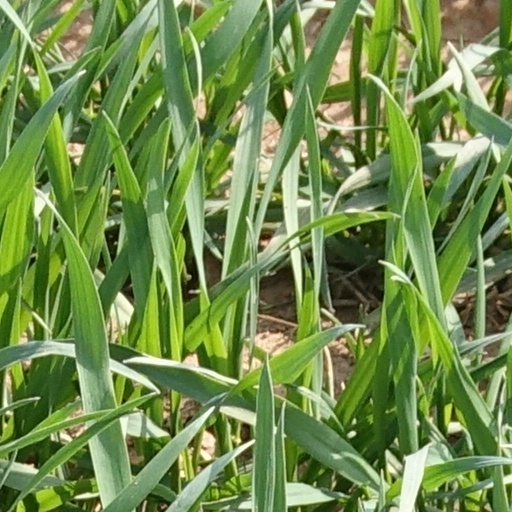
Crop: wheat